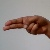
The image shows a hand gesture representing the letter 'H' in Indian Sign Language.